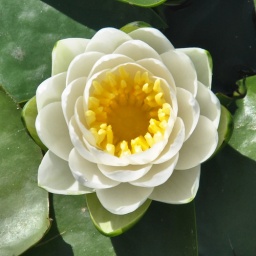
Saw this beauty while walking at Mill lake in Abbotsford, B.C. (09-09-05-4849 )